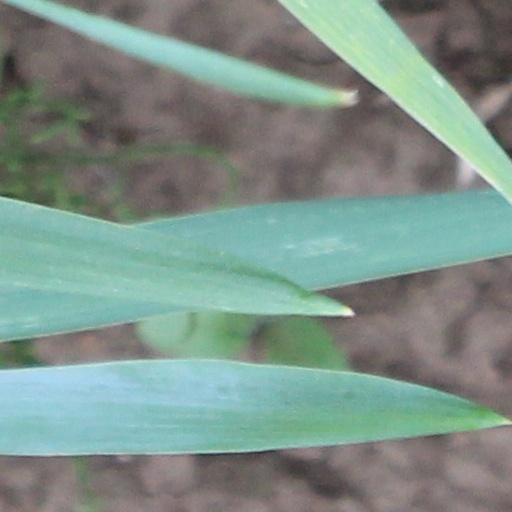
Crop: wheat